Altyn-Tagh

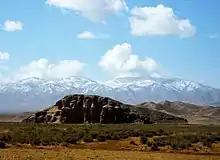
Altyn Tagh landscape

Inside the V-shaped area between the Altyn-Tagh and the main Kunlun range (which in this area is called Arka-Tagh) a number of endorheic basins are located.